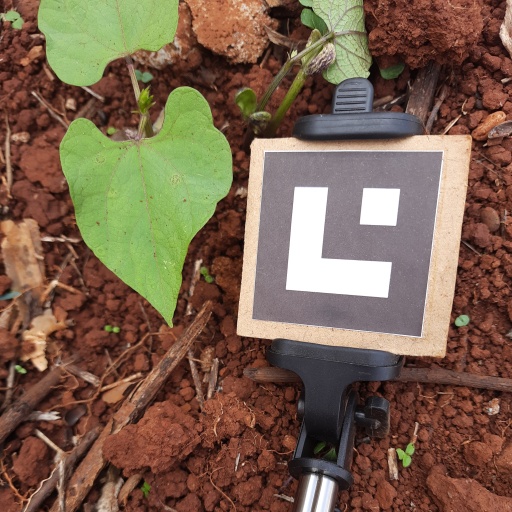
Observations: wavy surface, no eating holes, with soild dust, under shade